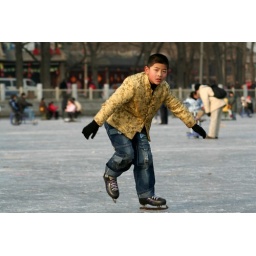
A boy skates on frozen Qianhai lake in Beijing.